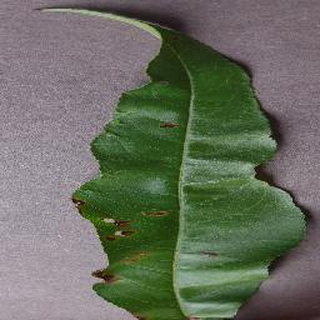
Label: peach_bacterial_spot